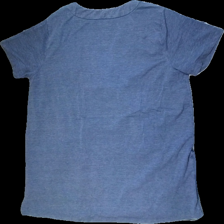
View: back
Type: Top
Category: Ladies
Brand: Not in the list
Brand text on label: Time (to be a woman)
Colors: Blue
Material: 64% polyester, 38% cotton
Cut: Regular, C-collar
Size: XXL
Smell: Minor
Price range: 50-100
Recommended usage: Recycle